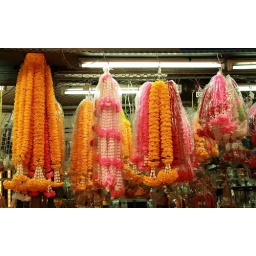
plastic garlands in the market